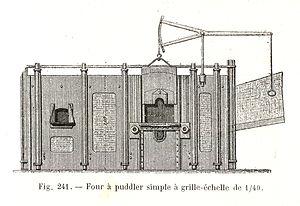
Four à Puddler. Image scannée dans